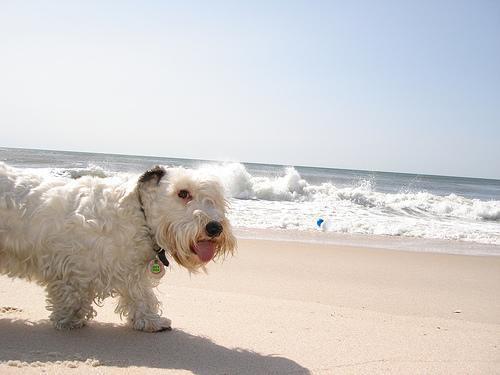
Sealyham_terrier